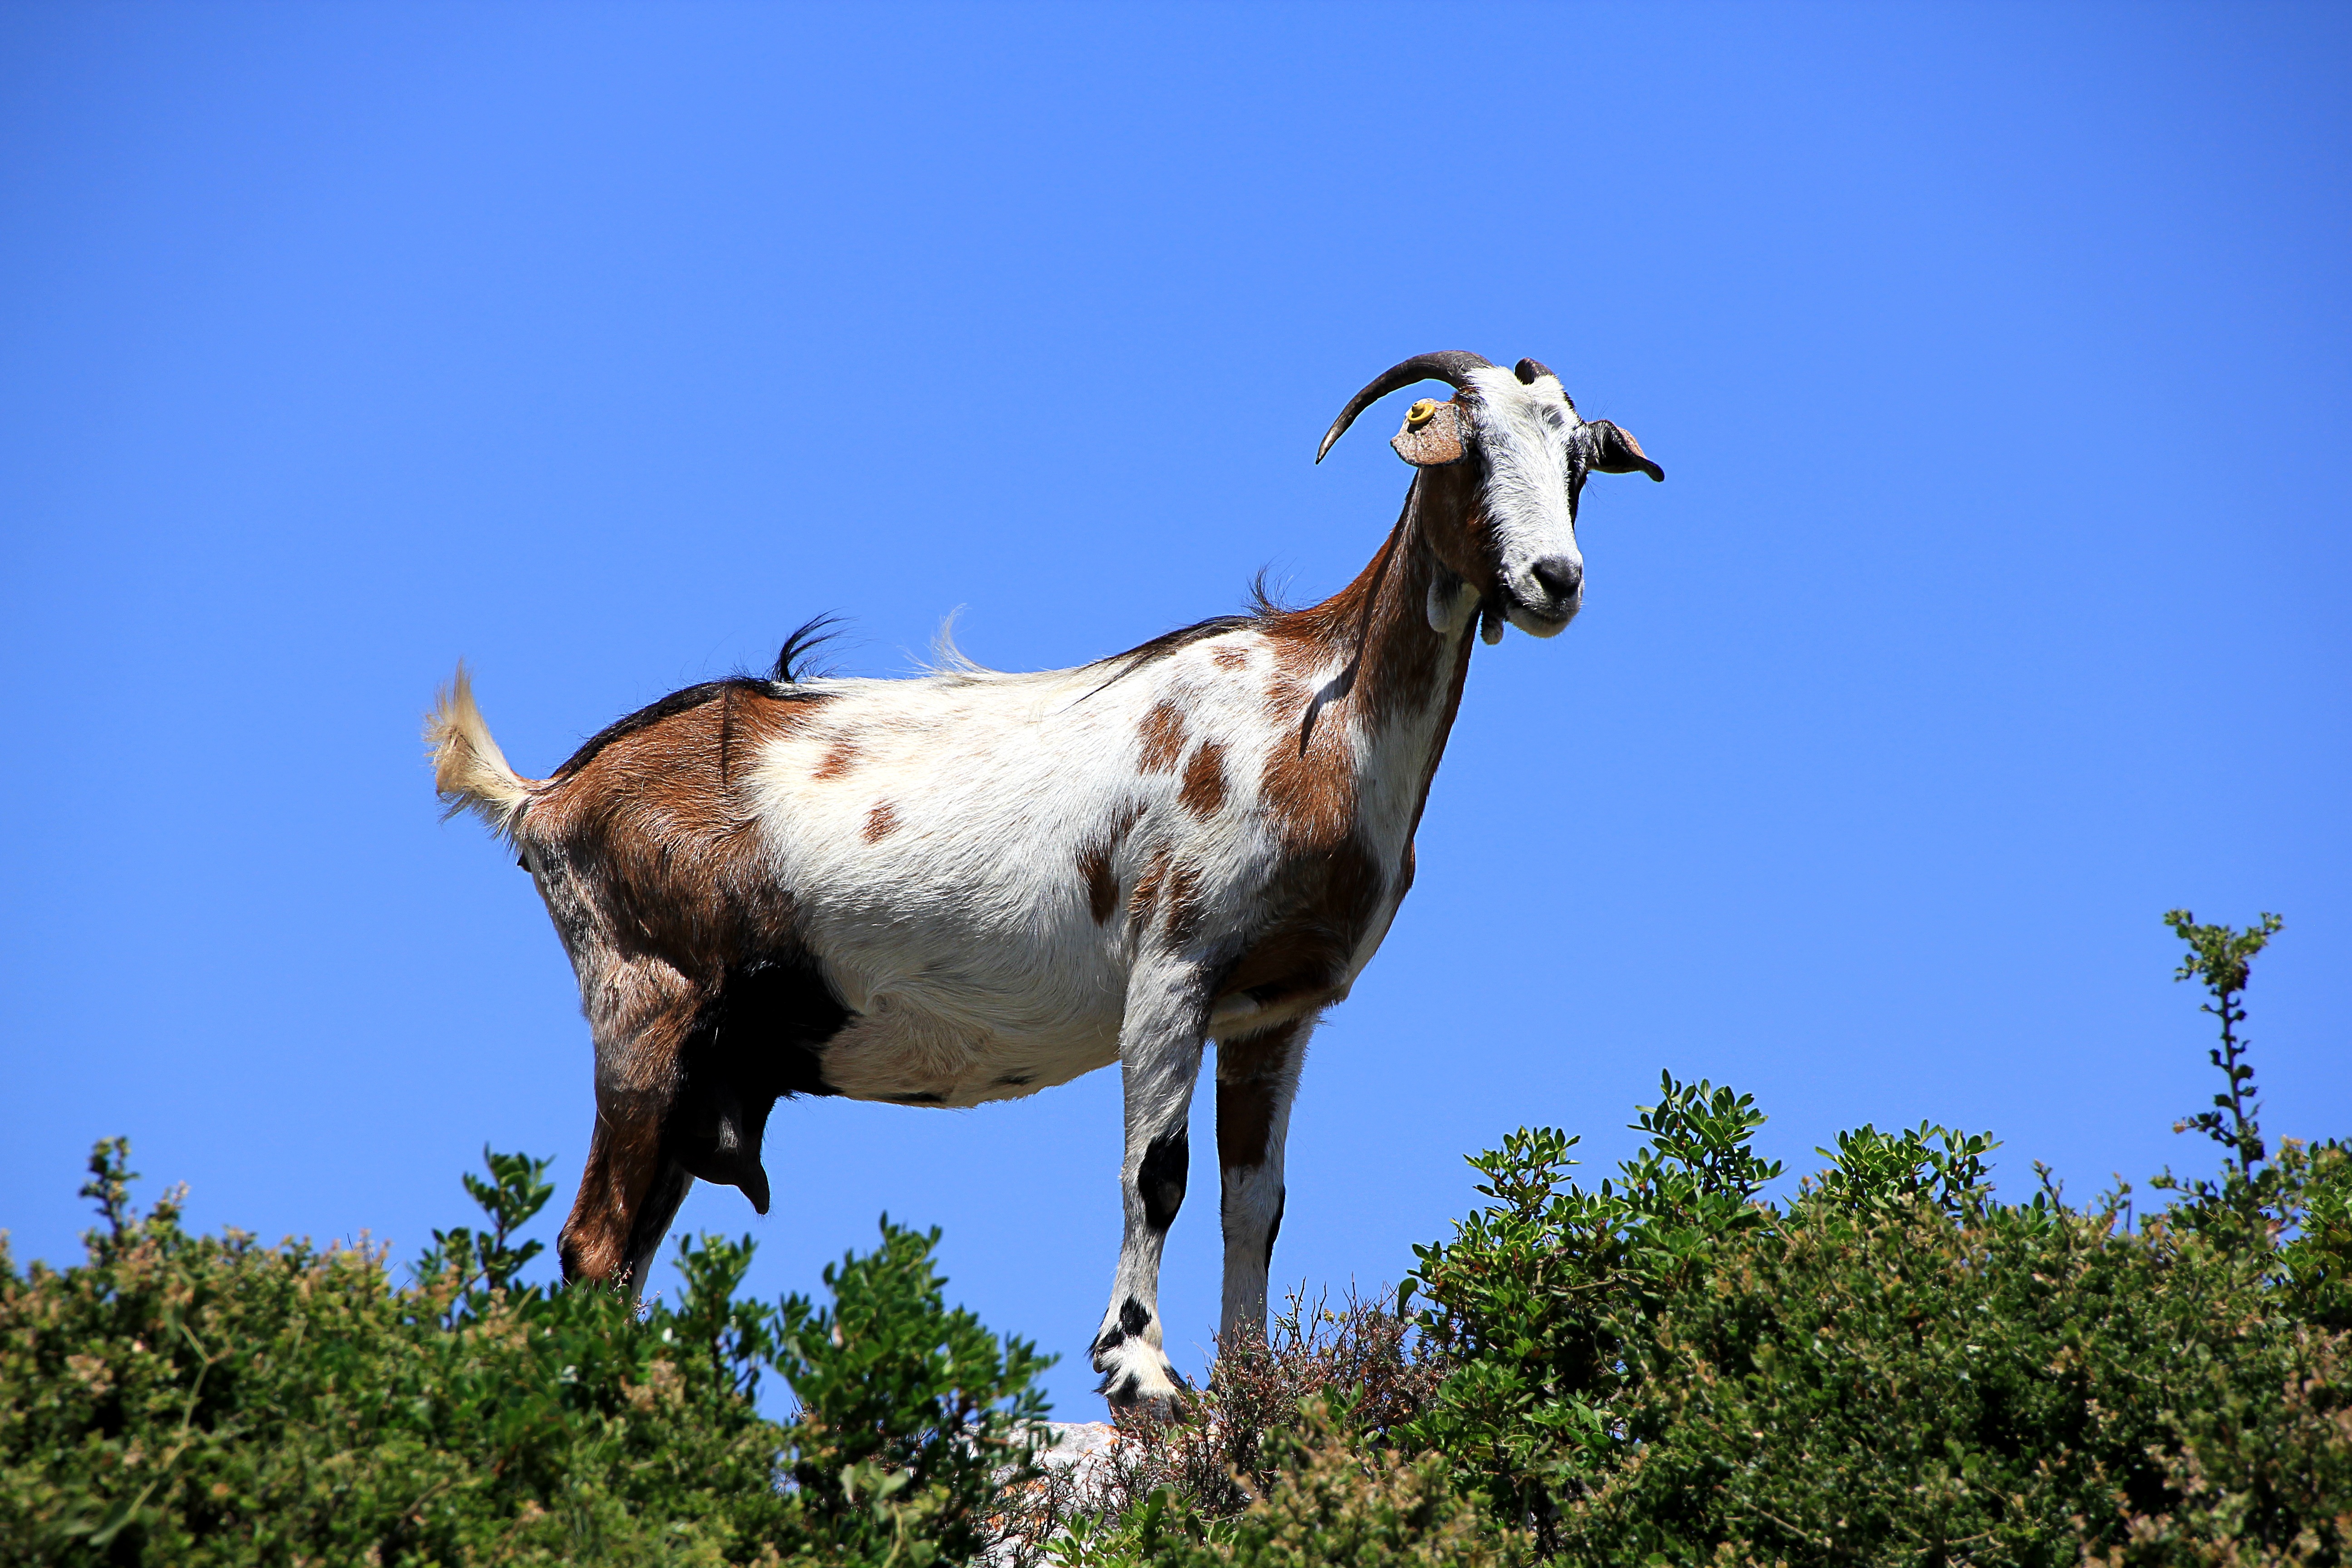
meadow, animal, wildlife, goat, fur, herd, pasture, grazing, livestock, sheep, mammal, fauna, spotted, goats, grassland, vertebrate, greece, curious, zakynthos, domestic goat, cow goat family